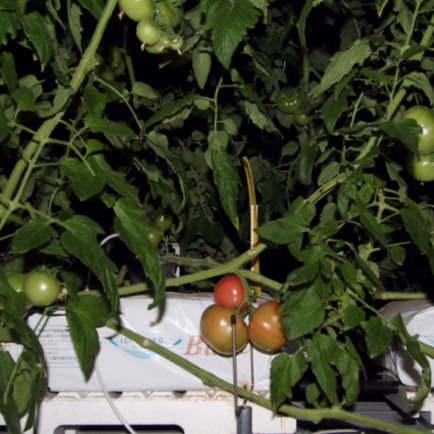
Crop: tomato